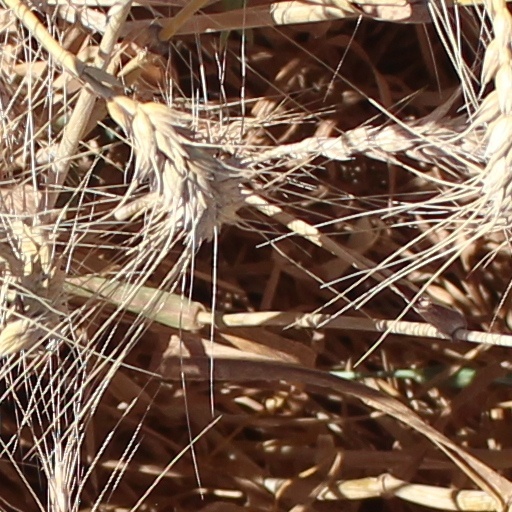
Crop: wheat